Sacred Heart of Jesus (Roxas, Capiz)

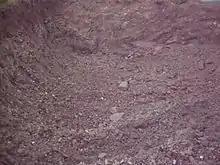
The 30 ft. deep 20 ft.x20 ft. wide excavation for the foundation of the statue

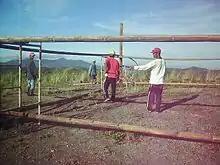
Laying out the excavation site for the foundation of the statue

It took a little more than three years for a seven-man core team to complete the construction but since the work runs on and off, the actual work span could be summed up to only about two years and 8 months more or less. The statue has a maximum height of 102 ft. / 31 m and mounted on a 9m / 30 ft high base making the total height . It is supported by a 0.40 m thick by elevator shaft style reinforced concrete core post. Every level of 3 meters high (equivalent to one standard building floor height) is separated by a horizontal slab. Inside the hollow statue is an access steel stair up to the 8th level. The stairs is for the use of the authorize crew only and is off limits to the public. Since one of the concepts of the construction is the so-called “built to last”, some forms or aesthetics have been deliberately compromised to give way to the stability of the structural design for the safety of the general public.